Jean d'Aulon

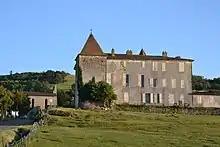
Château de Caudeval

Charles VII showed his appreciation for d'Aulon's loyalty and exceptional military skill by granting him a number of titles and properties. In 1428, he was recorded as lord of Mézerville, Peyrefitte-sur-l'Hers, and Bélesta and by 1438 was the seneschal of Beaucaire and Nîmes. He was named captain and governor of Castelnaudary in 1445. Nine years later, he became captain and governor of Pierre-Scize near Lyon. The final lands he was granted were in 1450; these were Caudeval and Peyrepertuse.